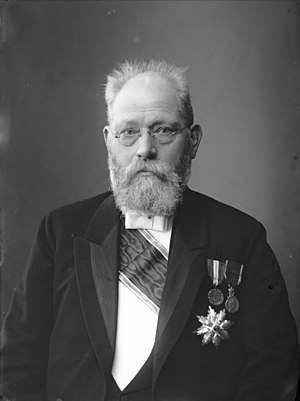
Abraham Berge
Abraham Theodor Berge var en norsk lærer, embedsmand og politiker, der var Norges statsminister fra 1923 til 1924. Han tilhørte partiet Venstre og senere det konservative parti Frisinnede Venstre.